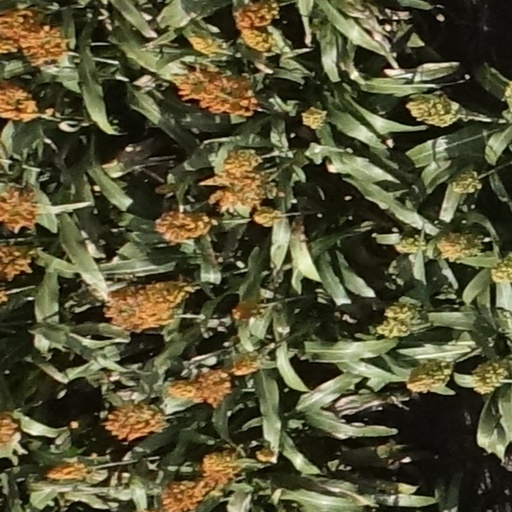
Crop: sorghum